2017 FIBA Asia Cup

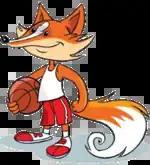
Ox the Fox

The official logo and mascot of the competition was unveiled on May 30, 2017. The logo was derived from the Lebanese flag described by designers as "flapping like the wings of the phoenix". The red stripes of the logo forms an image of the ball with an image of the tournament cup in its center.